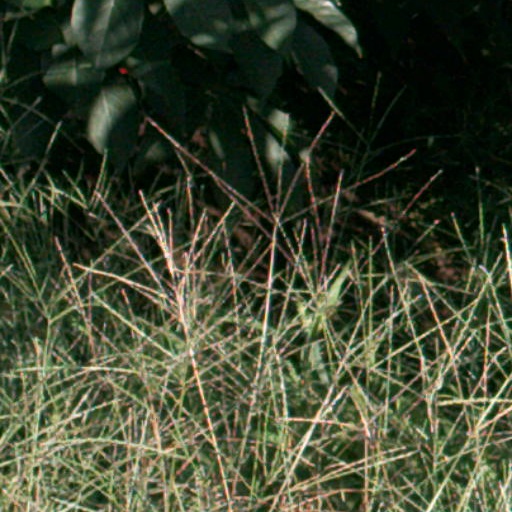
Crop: cassava